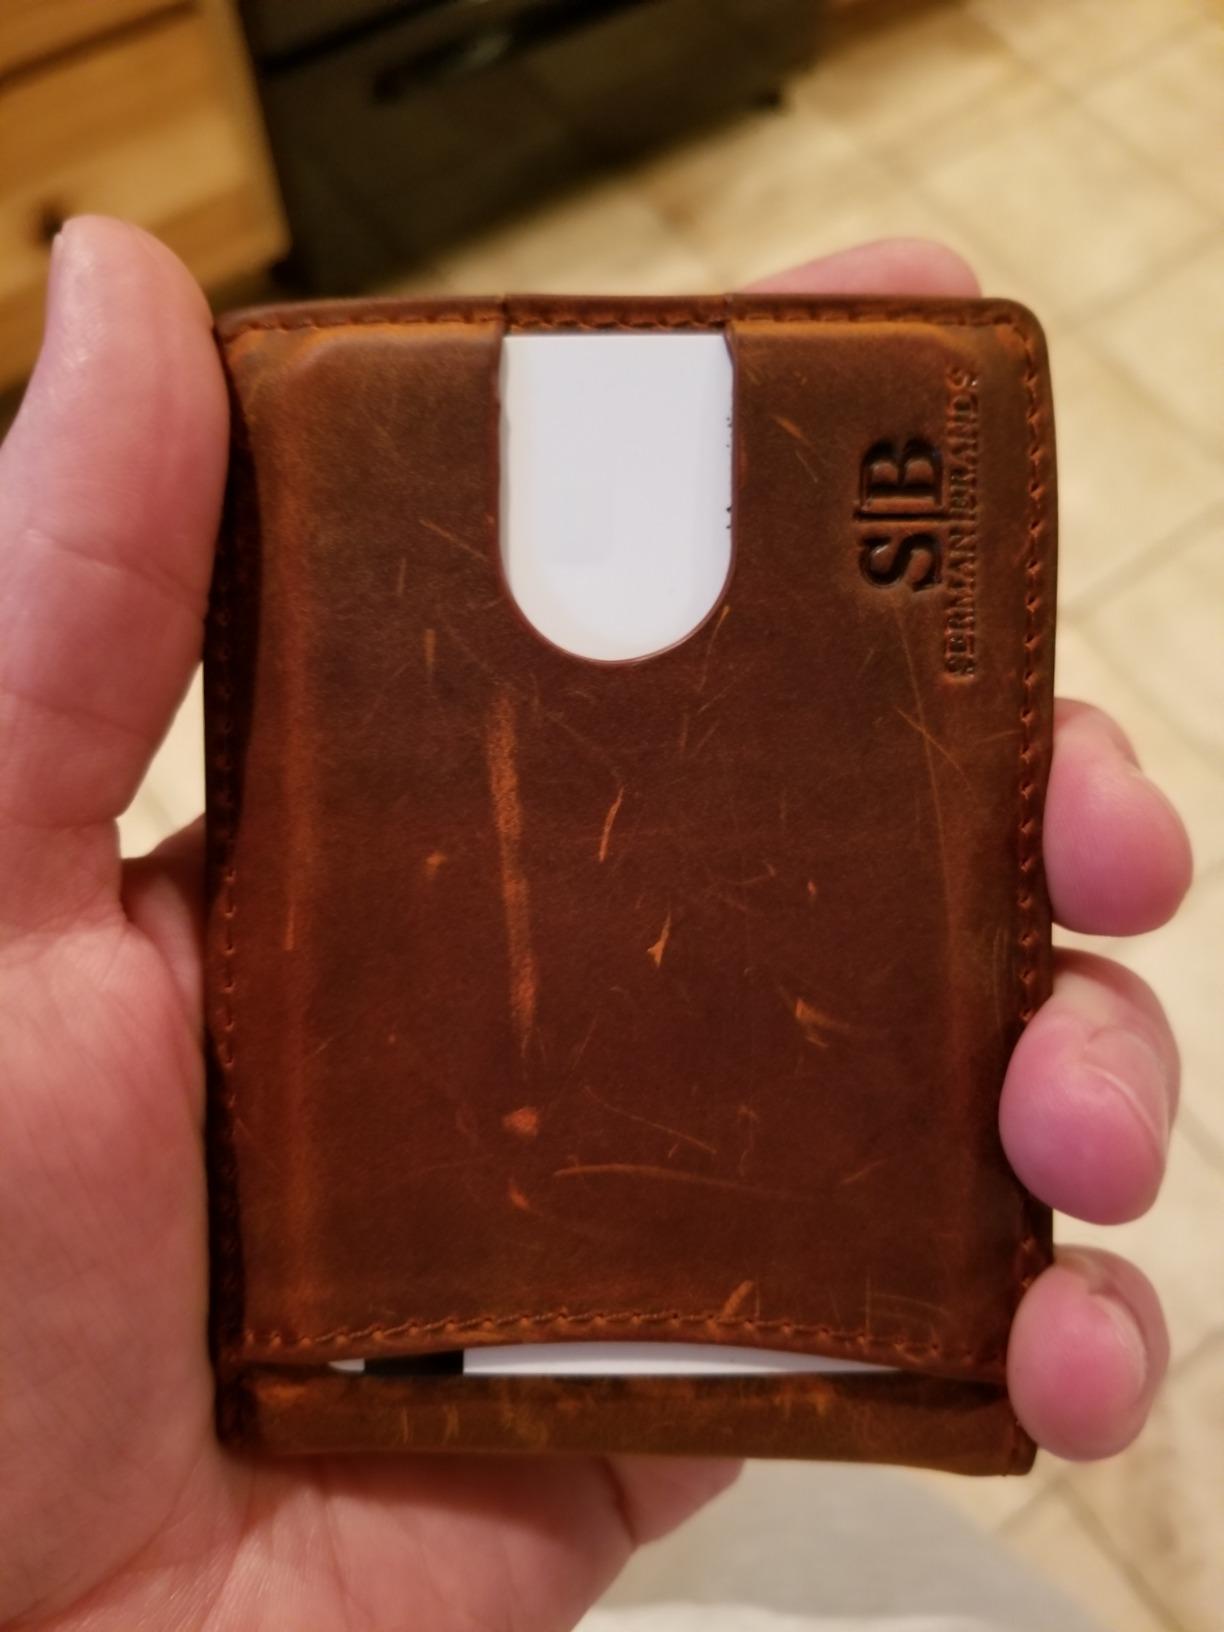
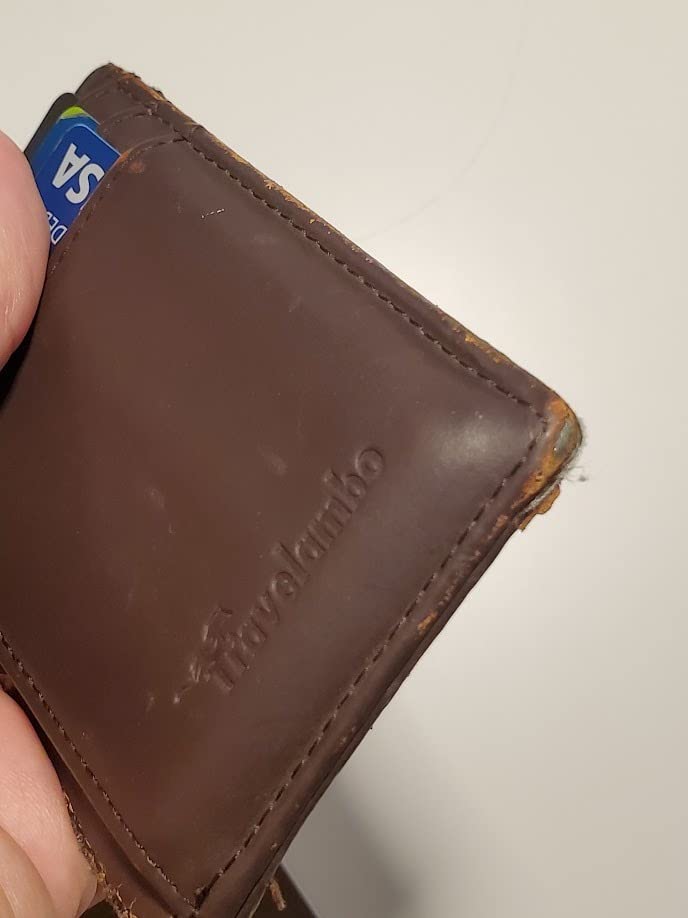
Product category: accessories_wallet
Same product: no